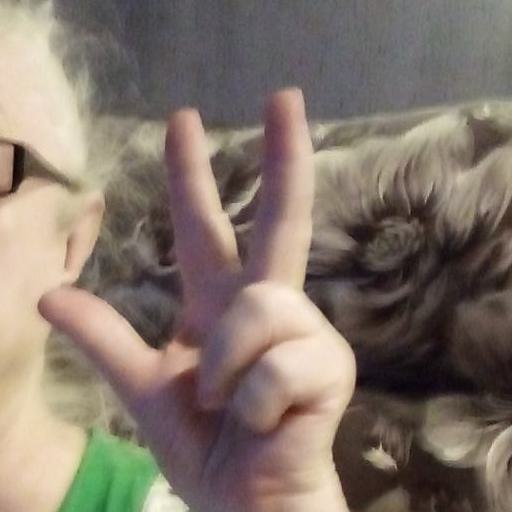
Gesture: three2